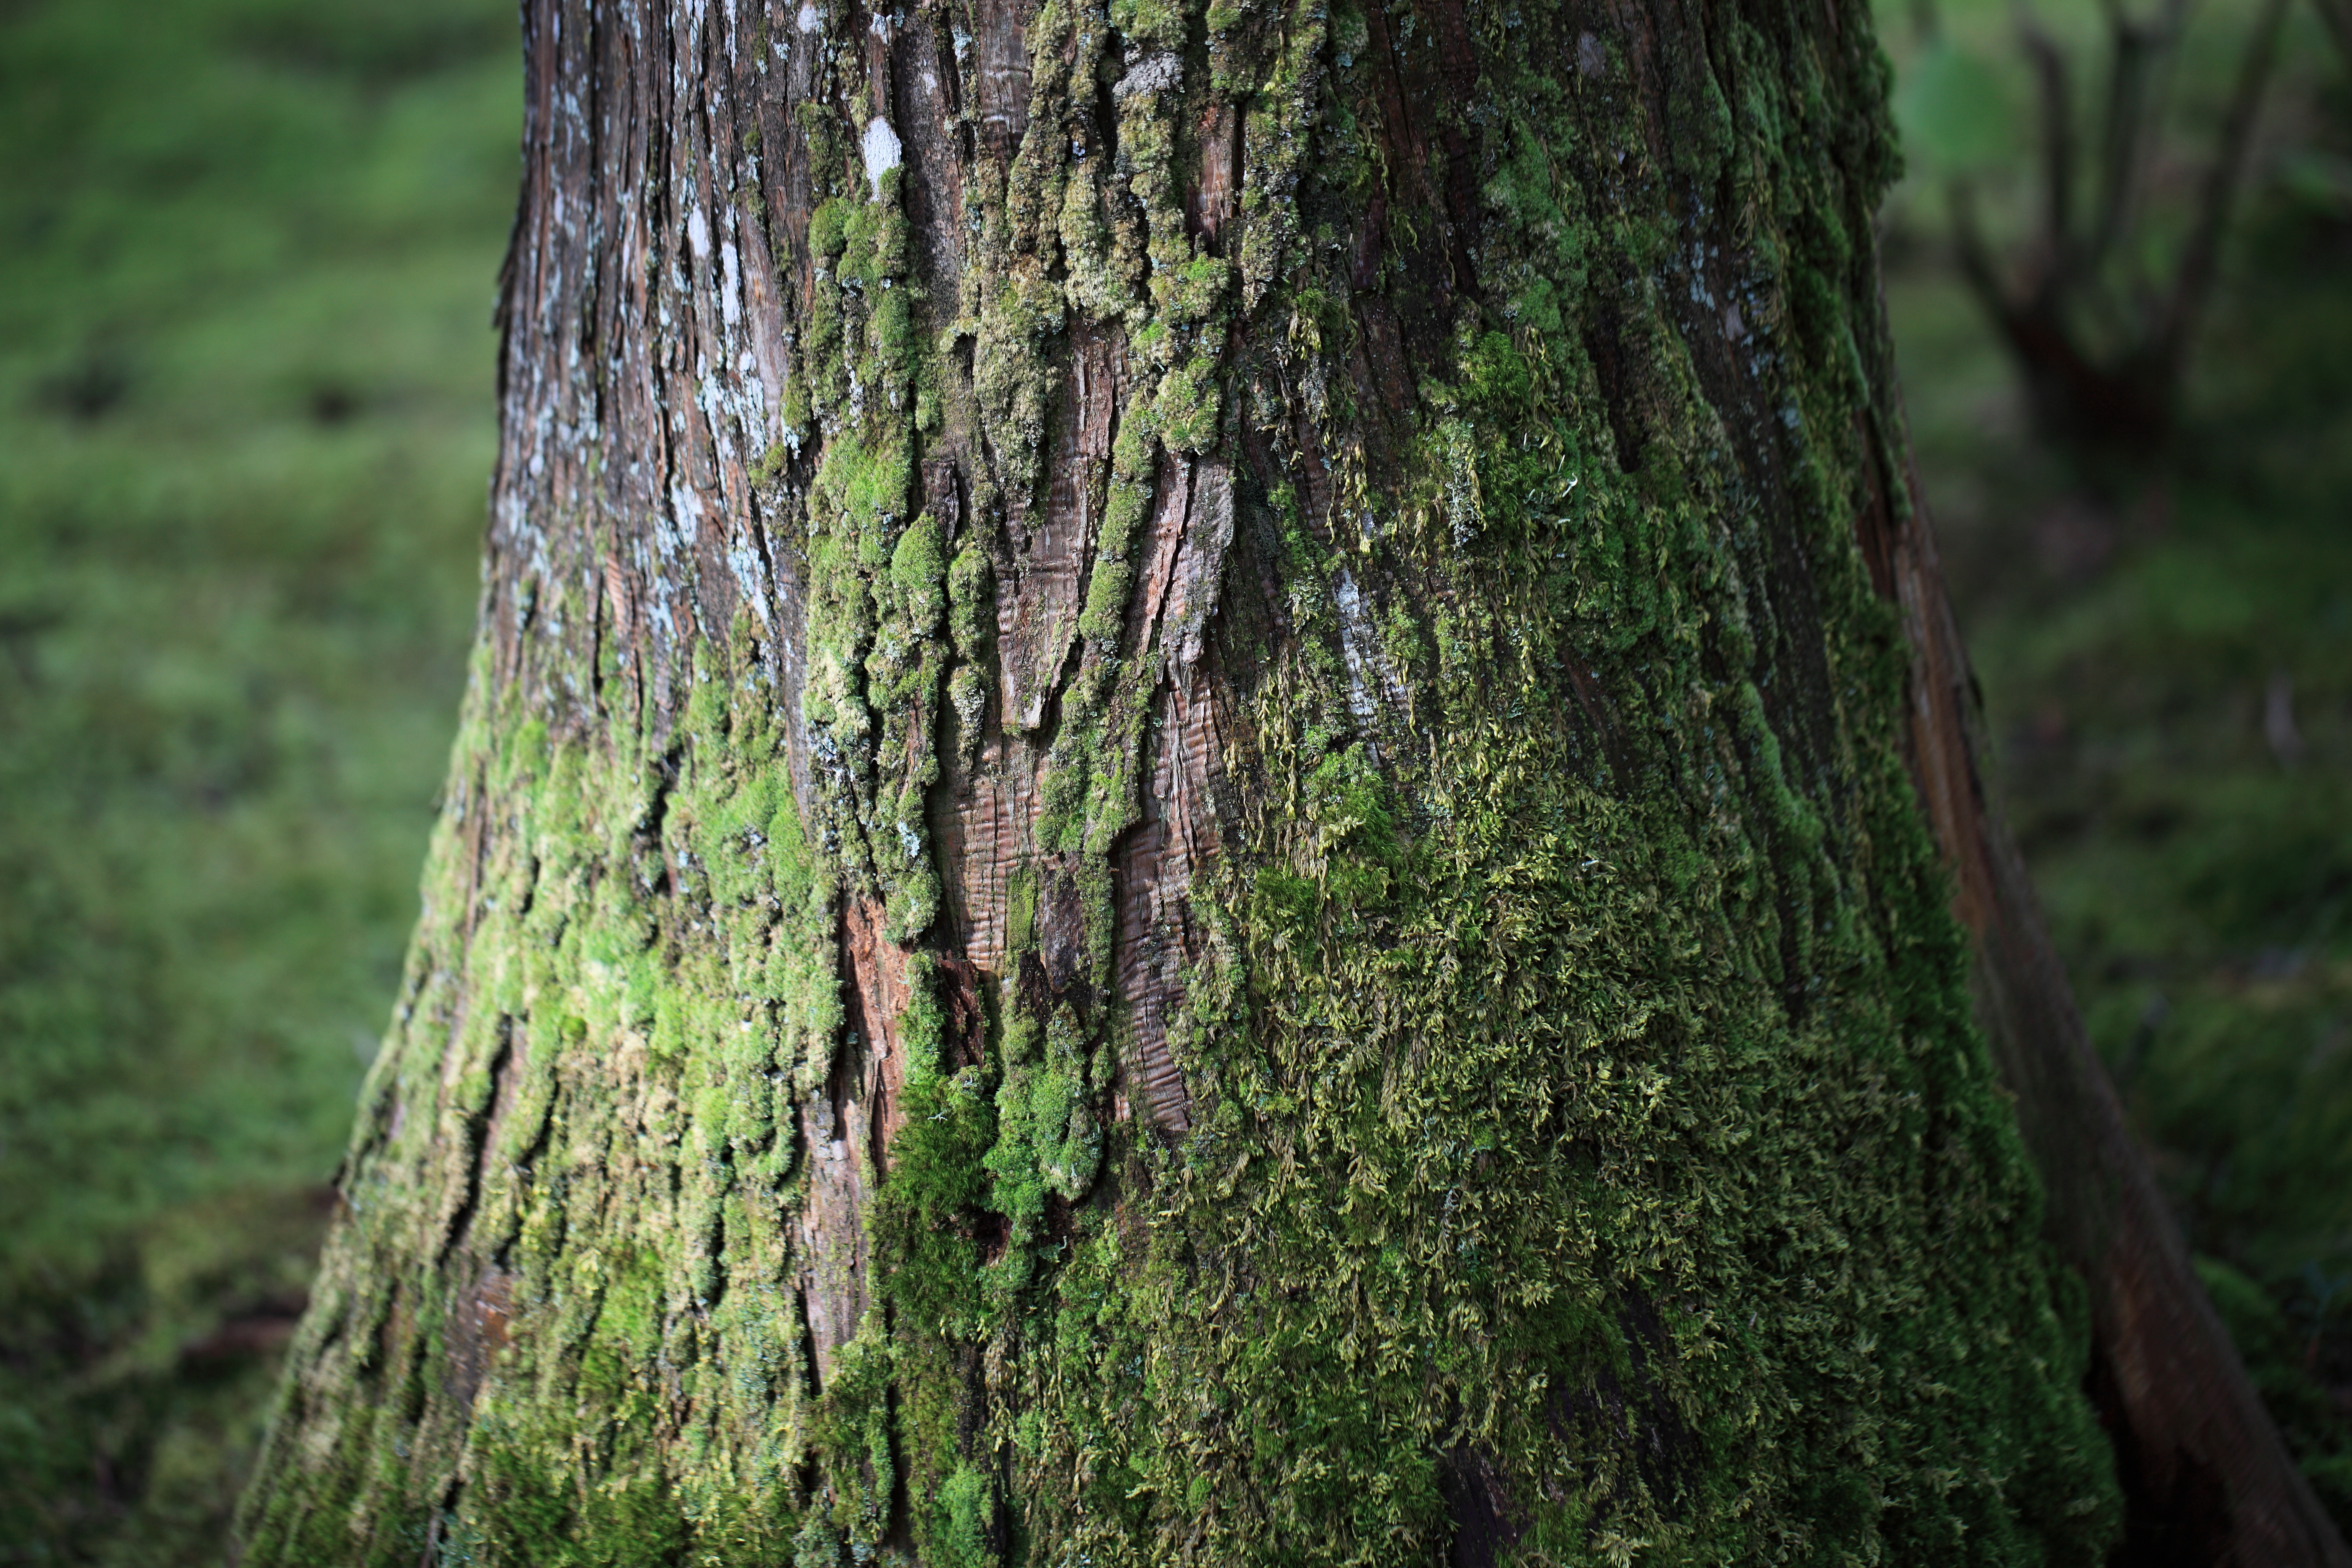
tree, forest, branch, plant, sunlight, leaf, trunk, moss, green, high, rainforest, deciduous, shrine, tochigi, 5d, grove, hires, woodland, habitat, markii, ecosystem, hi, res, resolution, kanuma, furuminejinja, kohohen, old growth forest, natural environment, plant stem, woody plant, temperate broadleaf and mixed forest, temperate coniferous forest, land plant